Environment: real
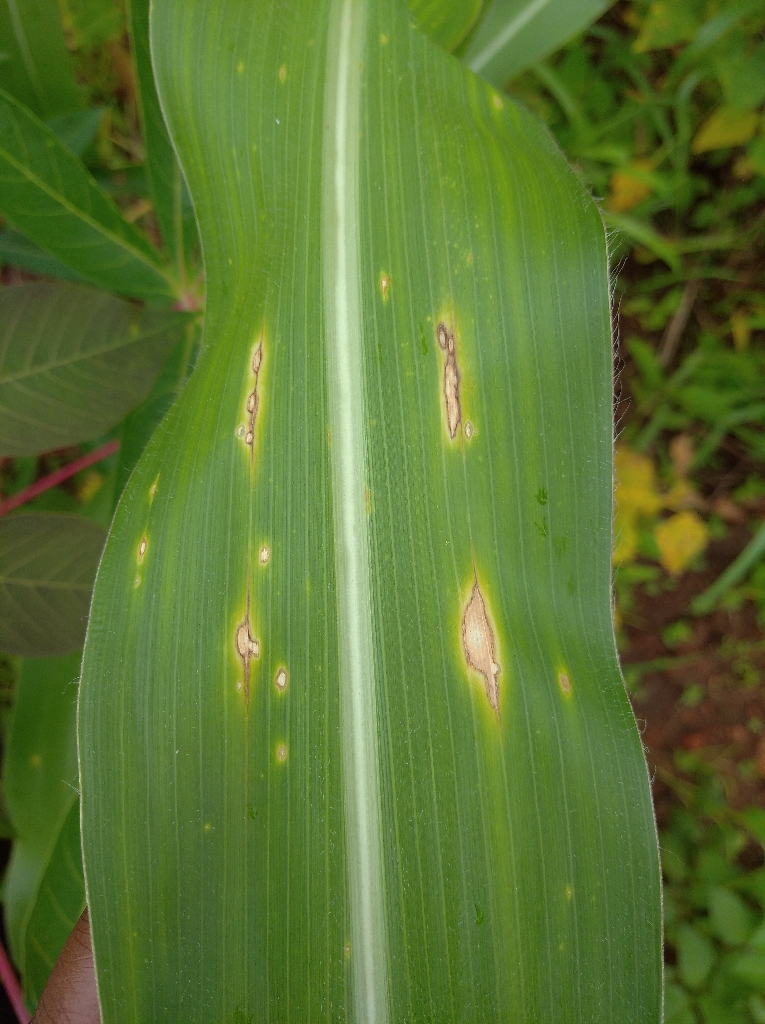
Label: northern_corn_leaf_blight